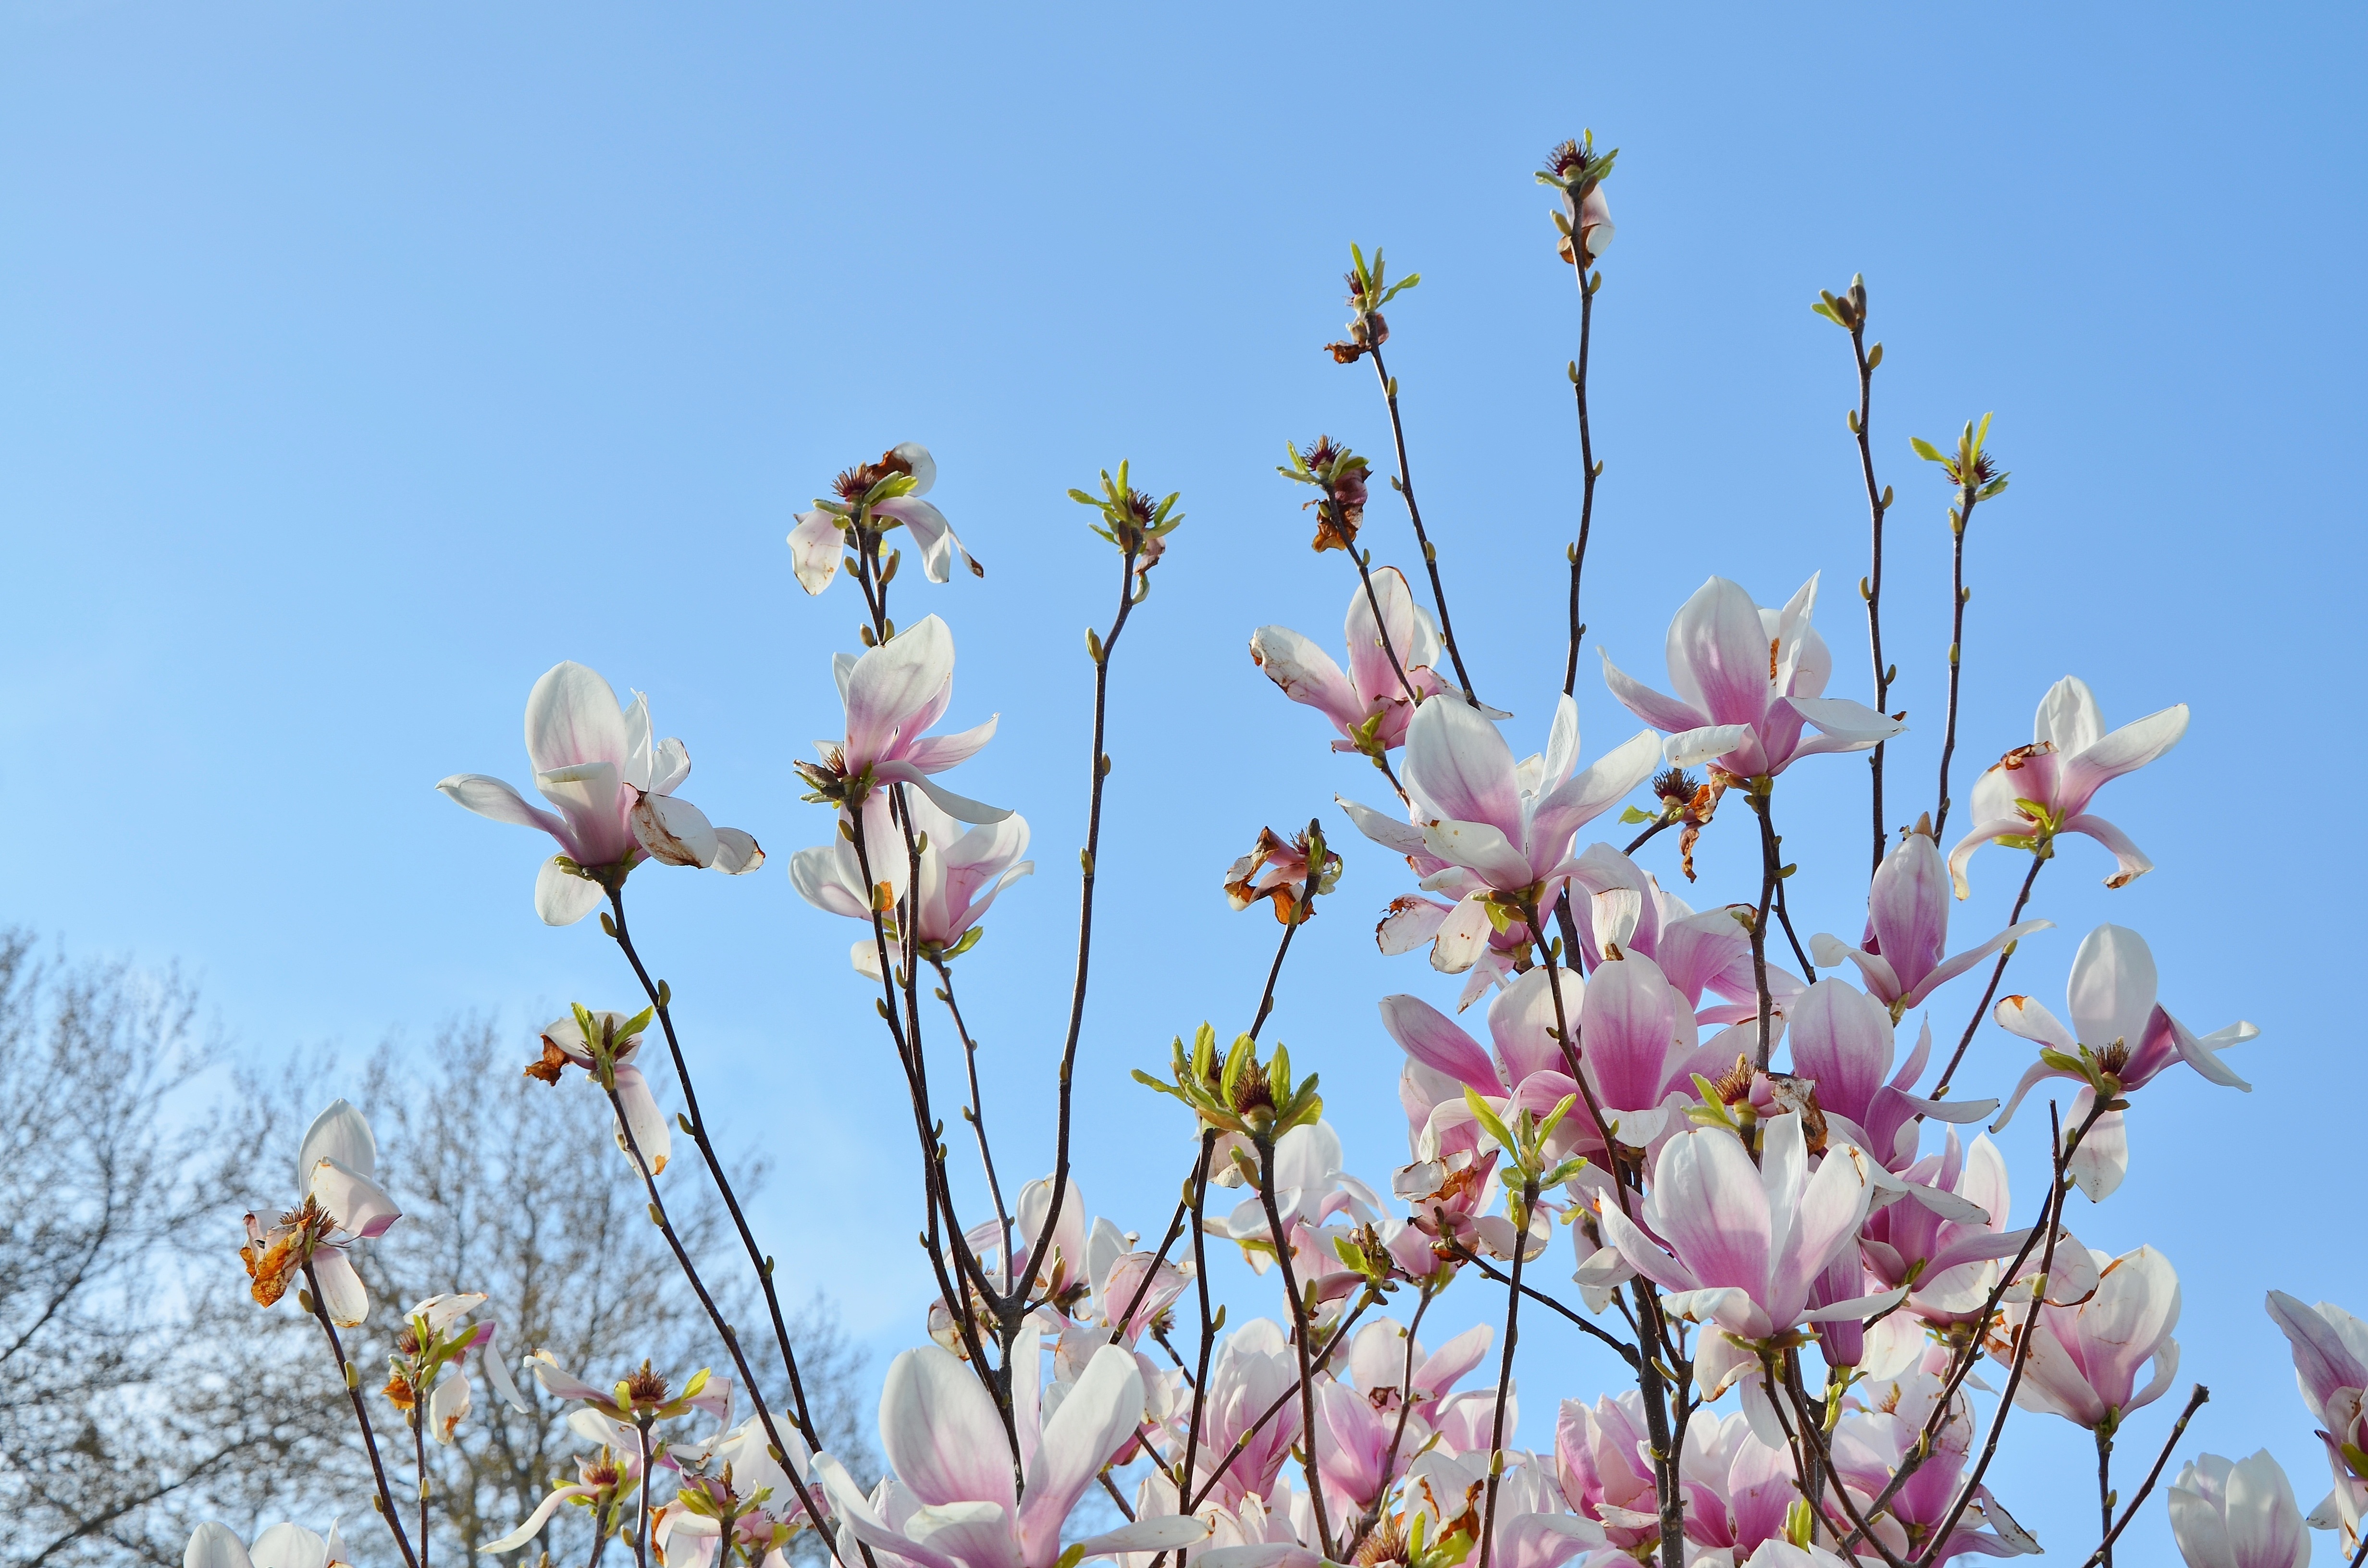
tree, nature, branch, blossom, plant, sky, white, flower, petal, bloom, summer, spring, green, botany, blue, pink, flora, season, wildflower, landscaping, magnolia, flowering plant, land plant, magnolia family